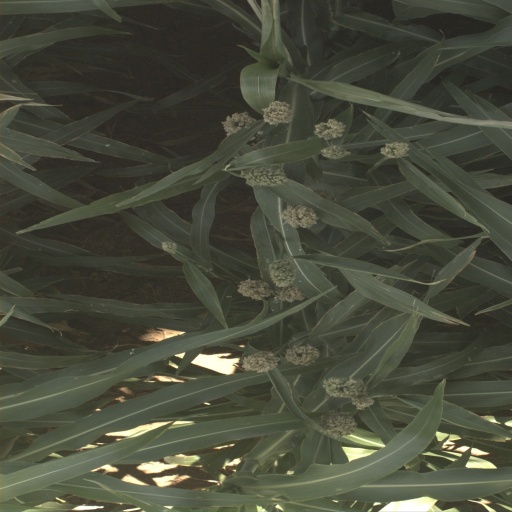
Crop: sorghum